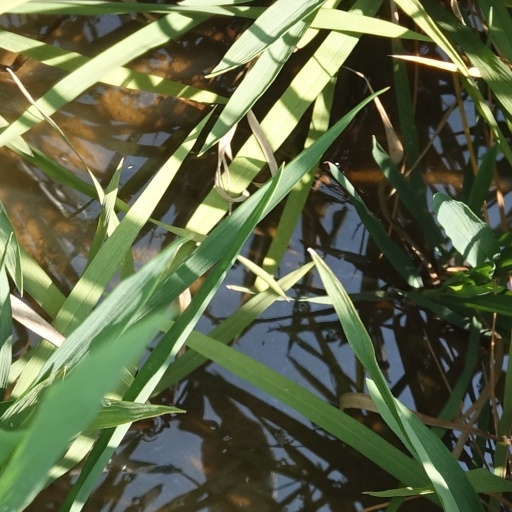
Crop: rice